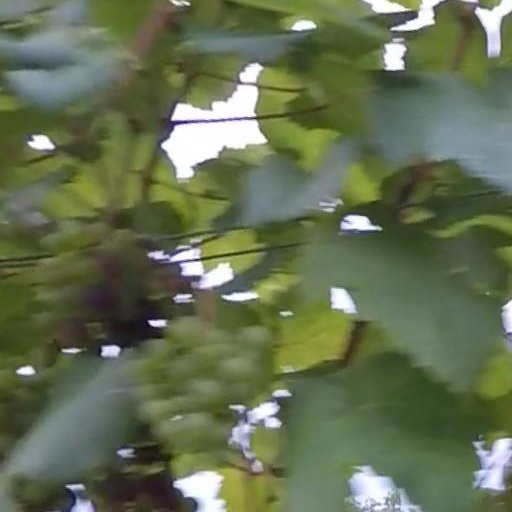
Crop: grape